Palladacycle

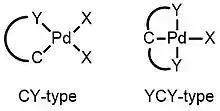
CY-/YCY-type palladacycles

The palladacycles can be neutral, cationic, or anionic. Depending on the nature of the coordinating ligands, the neutral palladacycles can be monomers, dimers, or bis-cyclopalladated.